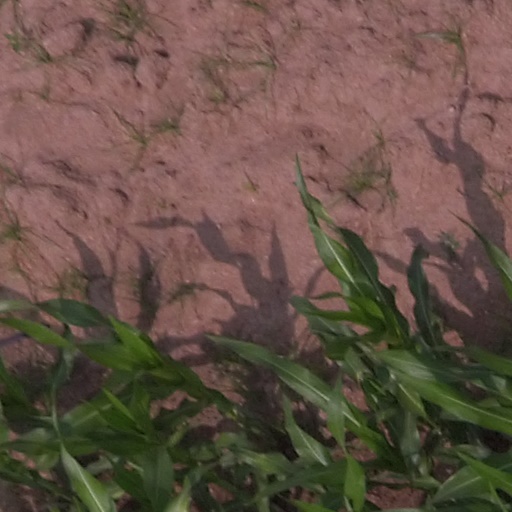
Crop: maize; corn